Recovery Accountability and Transparency Board

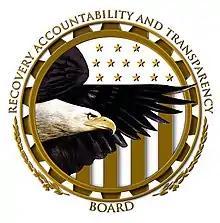
Recovery Accountability and Transparency Board Seal

The Recovery Accountability and Transparency Board was an agency of the United States federal government, which managed the Recovery.gov website and oversaw spending under the American Recovery and Reinvestment Act of 2009. Recovery.gov was the U.S. government’s official website that provided easy access to data related to Recovery Act spending and allowed for the reporting of potential fraud, waste, and abuse.